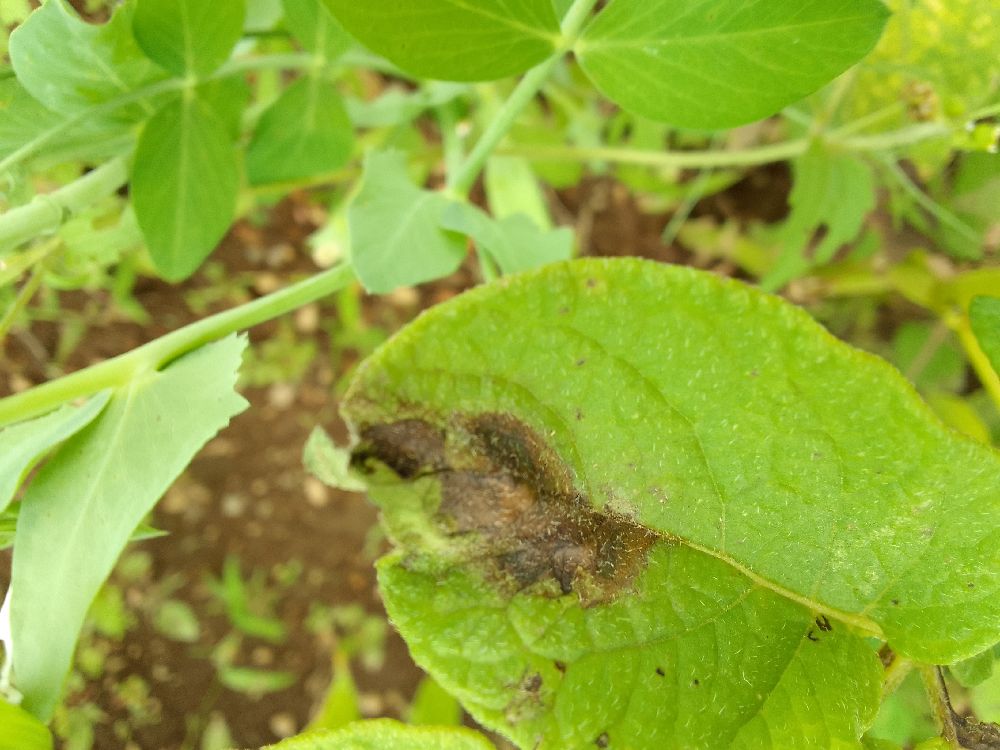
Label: Late blight